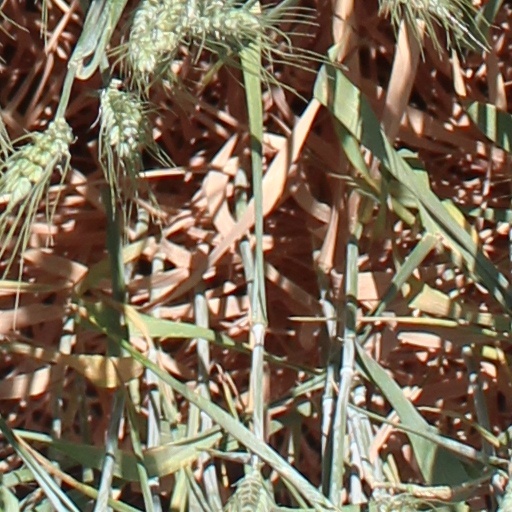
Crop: wheat